Hart House (University of Toronto)

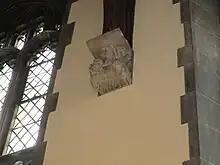
Officer carved into stone corbel

Hart House is large in comparison to the buildings surrounding it such as Wycliffe College and the Stewart Observatory. In keeping with the Gothic form, the building is presented as larger in height than in width, which gives an even greater sense of grandeur to those standing at its base. From the exterior, a repetition of large windows can be seen along the northern and southern sides, matched with stout exterior protrusions accentuating the end of one section of the building and the beginning of another. The contours of the building are jagged, emphasizing the Gothic form and giving Hart House the profile of an academic institution of that time period.